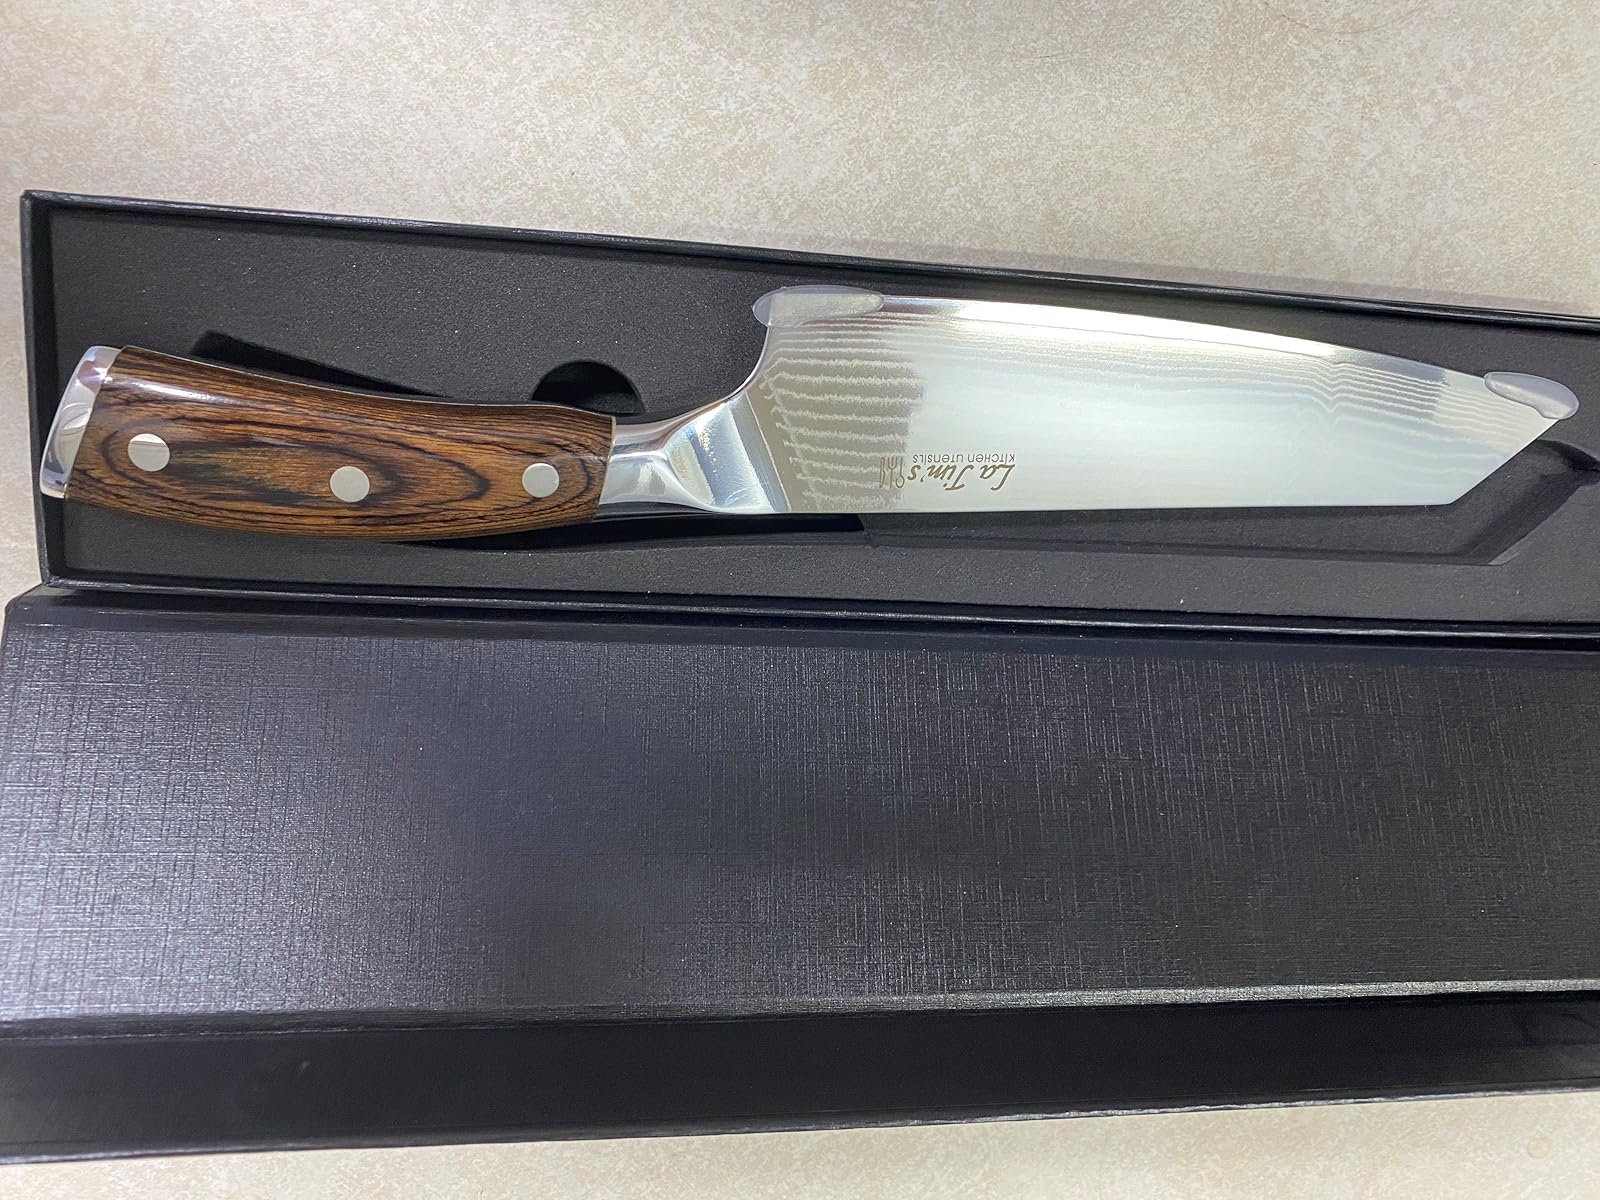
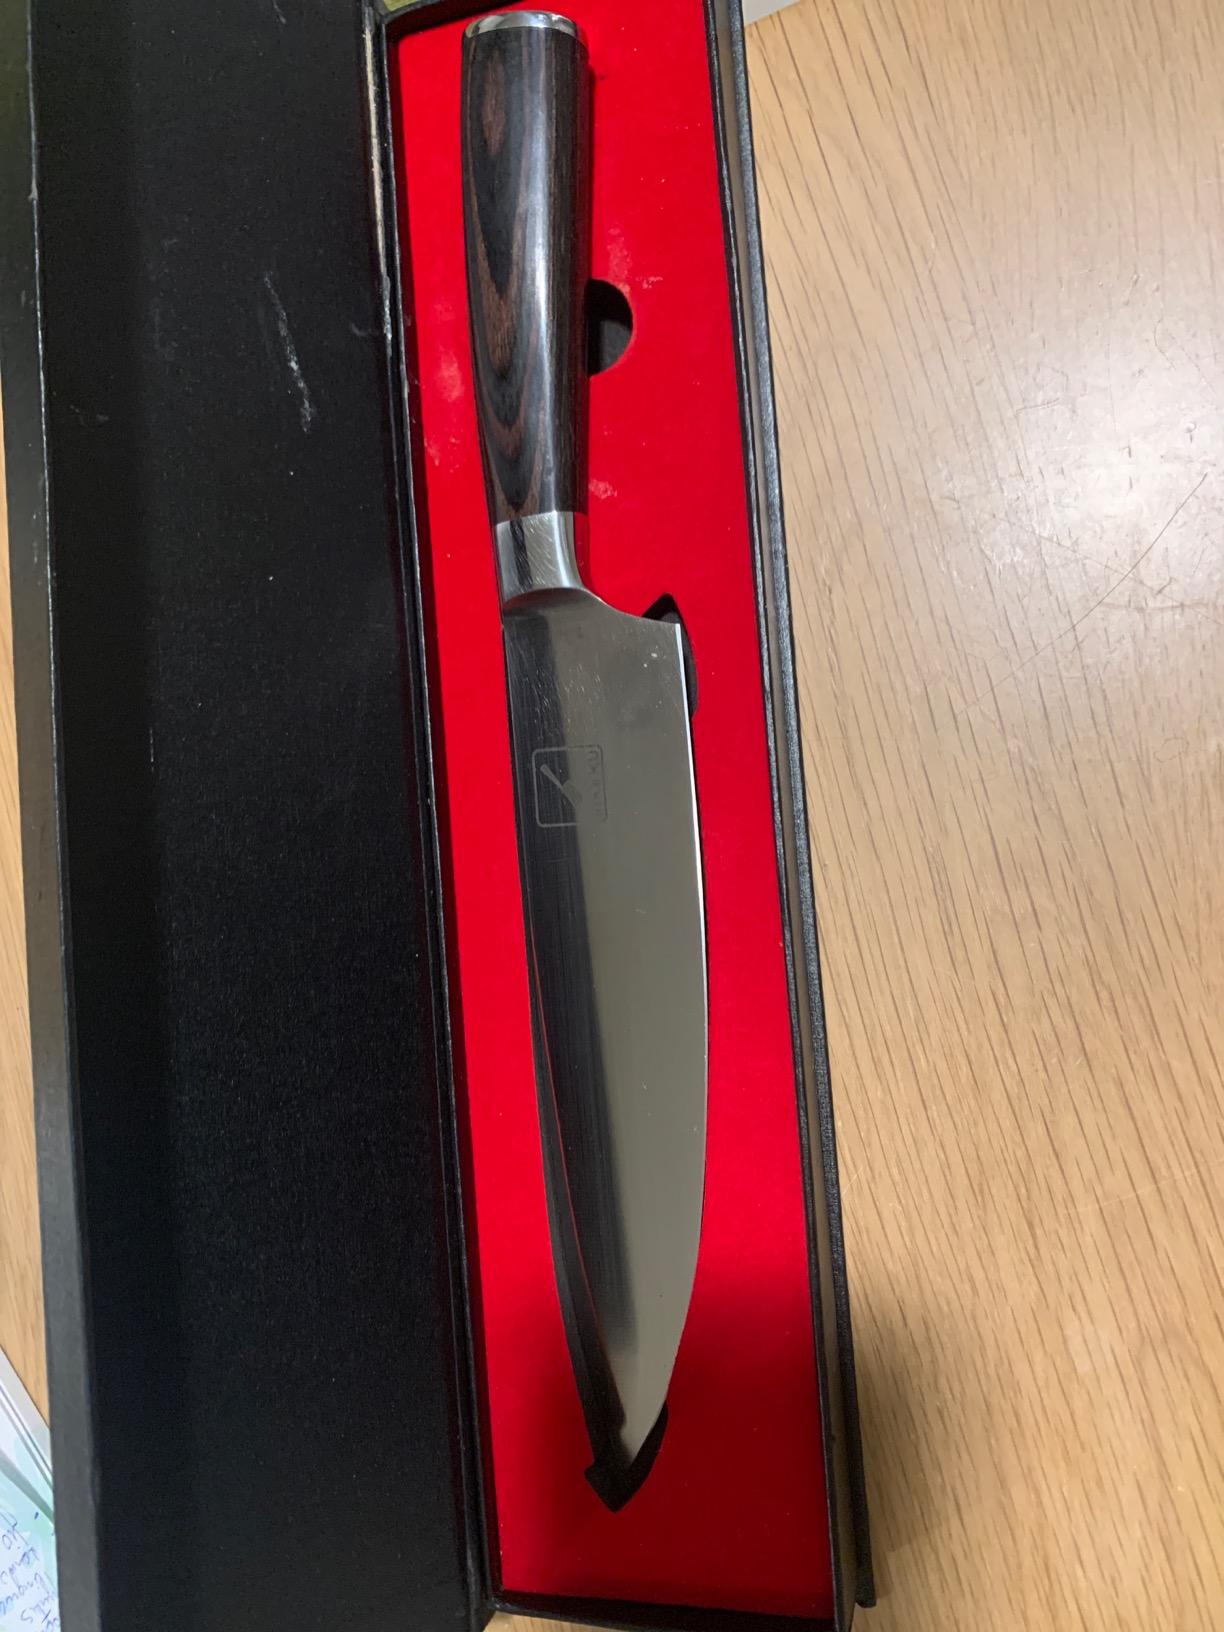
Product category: items_knife
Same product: no